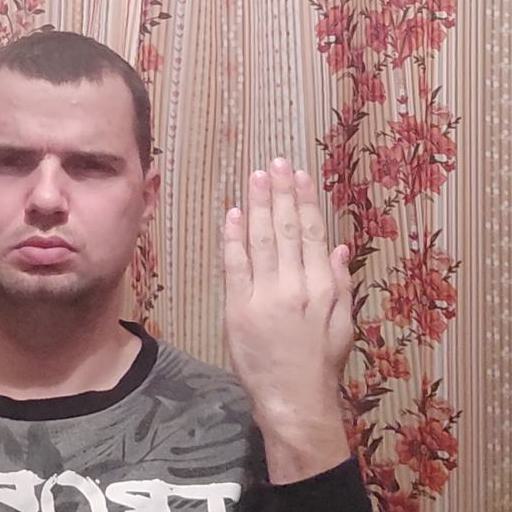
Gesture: stop_inverted